Mansfield Park

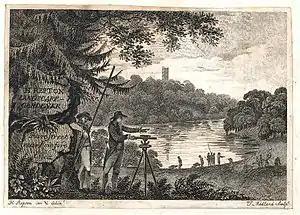
Landscape improvements – Humphry Repton's visiting card showing a typical design with himself surveying the property.

Nina Auerbach recognises an extraordinary tenacity in Fanny "with which she adheres to an identity validated by none of the conventional female attributes of family, home, or love". By so doing, Fanny "repudiates the vulnerability of the waif to the unlovable toughness of the authentic transplant". Fanny emerges from the isolation of the outcast, becoming instead the conqueror, thus "aligning herself rather with the Romantic hero than with the heroine of romance".